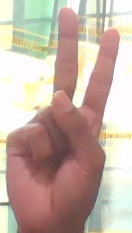
ASL sign: V